Six Flags Great America

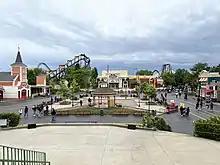
An overview of Hometown Square

Goliath, a Rocky Mountain Construction wooden roller coaster, was announced on August 29, 2013, built on the plot of Iron Wolf. It was announced as the steepest, longest, and fastest wooden roller coaster in the world. Goliath debuted on June 19, 2014. Later that year, the park announced its plans to celebrate its 40th season of operations for the 2015 season, named the "40 Seasons of Thrills." As part of the celebrations, the park re-introduced three kids rides in a new section called Hometown Park, which would be located within the Hometown Square area. Additionally, the Columbia Carousel and Hometown Square was refreshed.